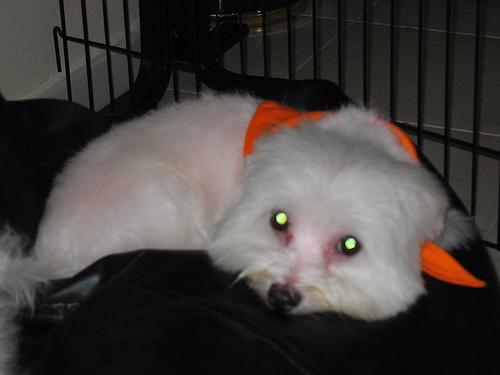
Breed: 249-n000101-Maltese_dog